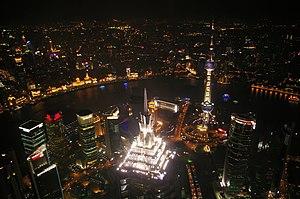
Shanghai est une des municipalités autonomes chinoises situées sur le fleuve Huangpu près de l'embouchure du Yangzi Jiang, dans l'Est de la Chine.